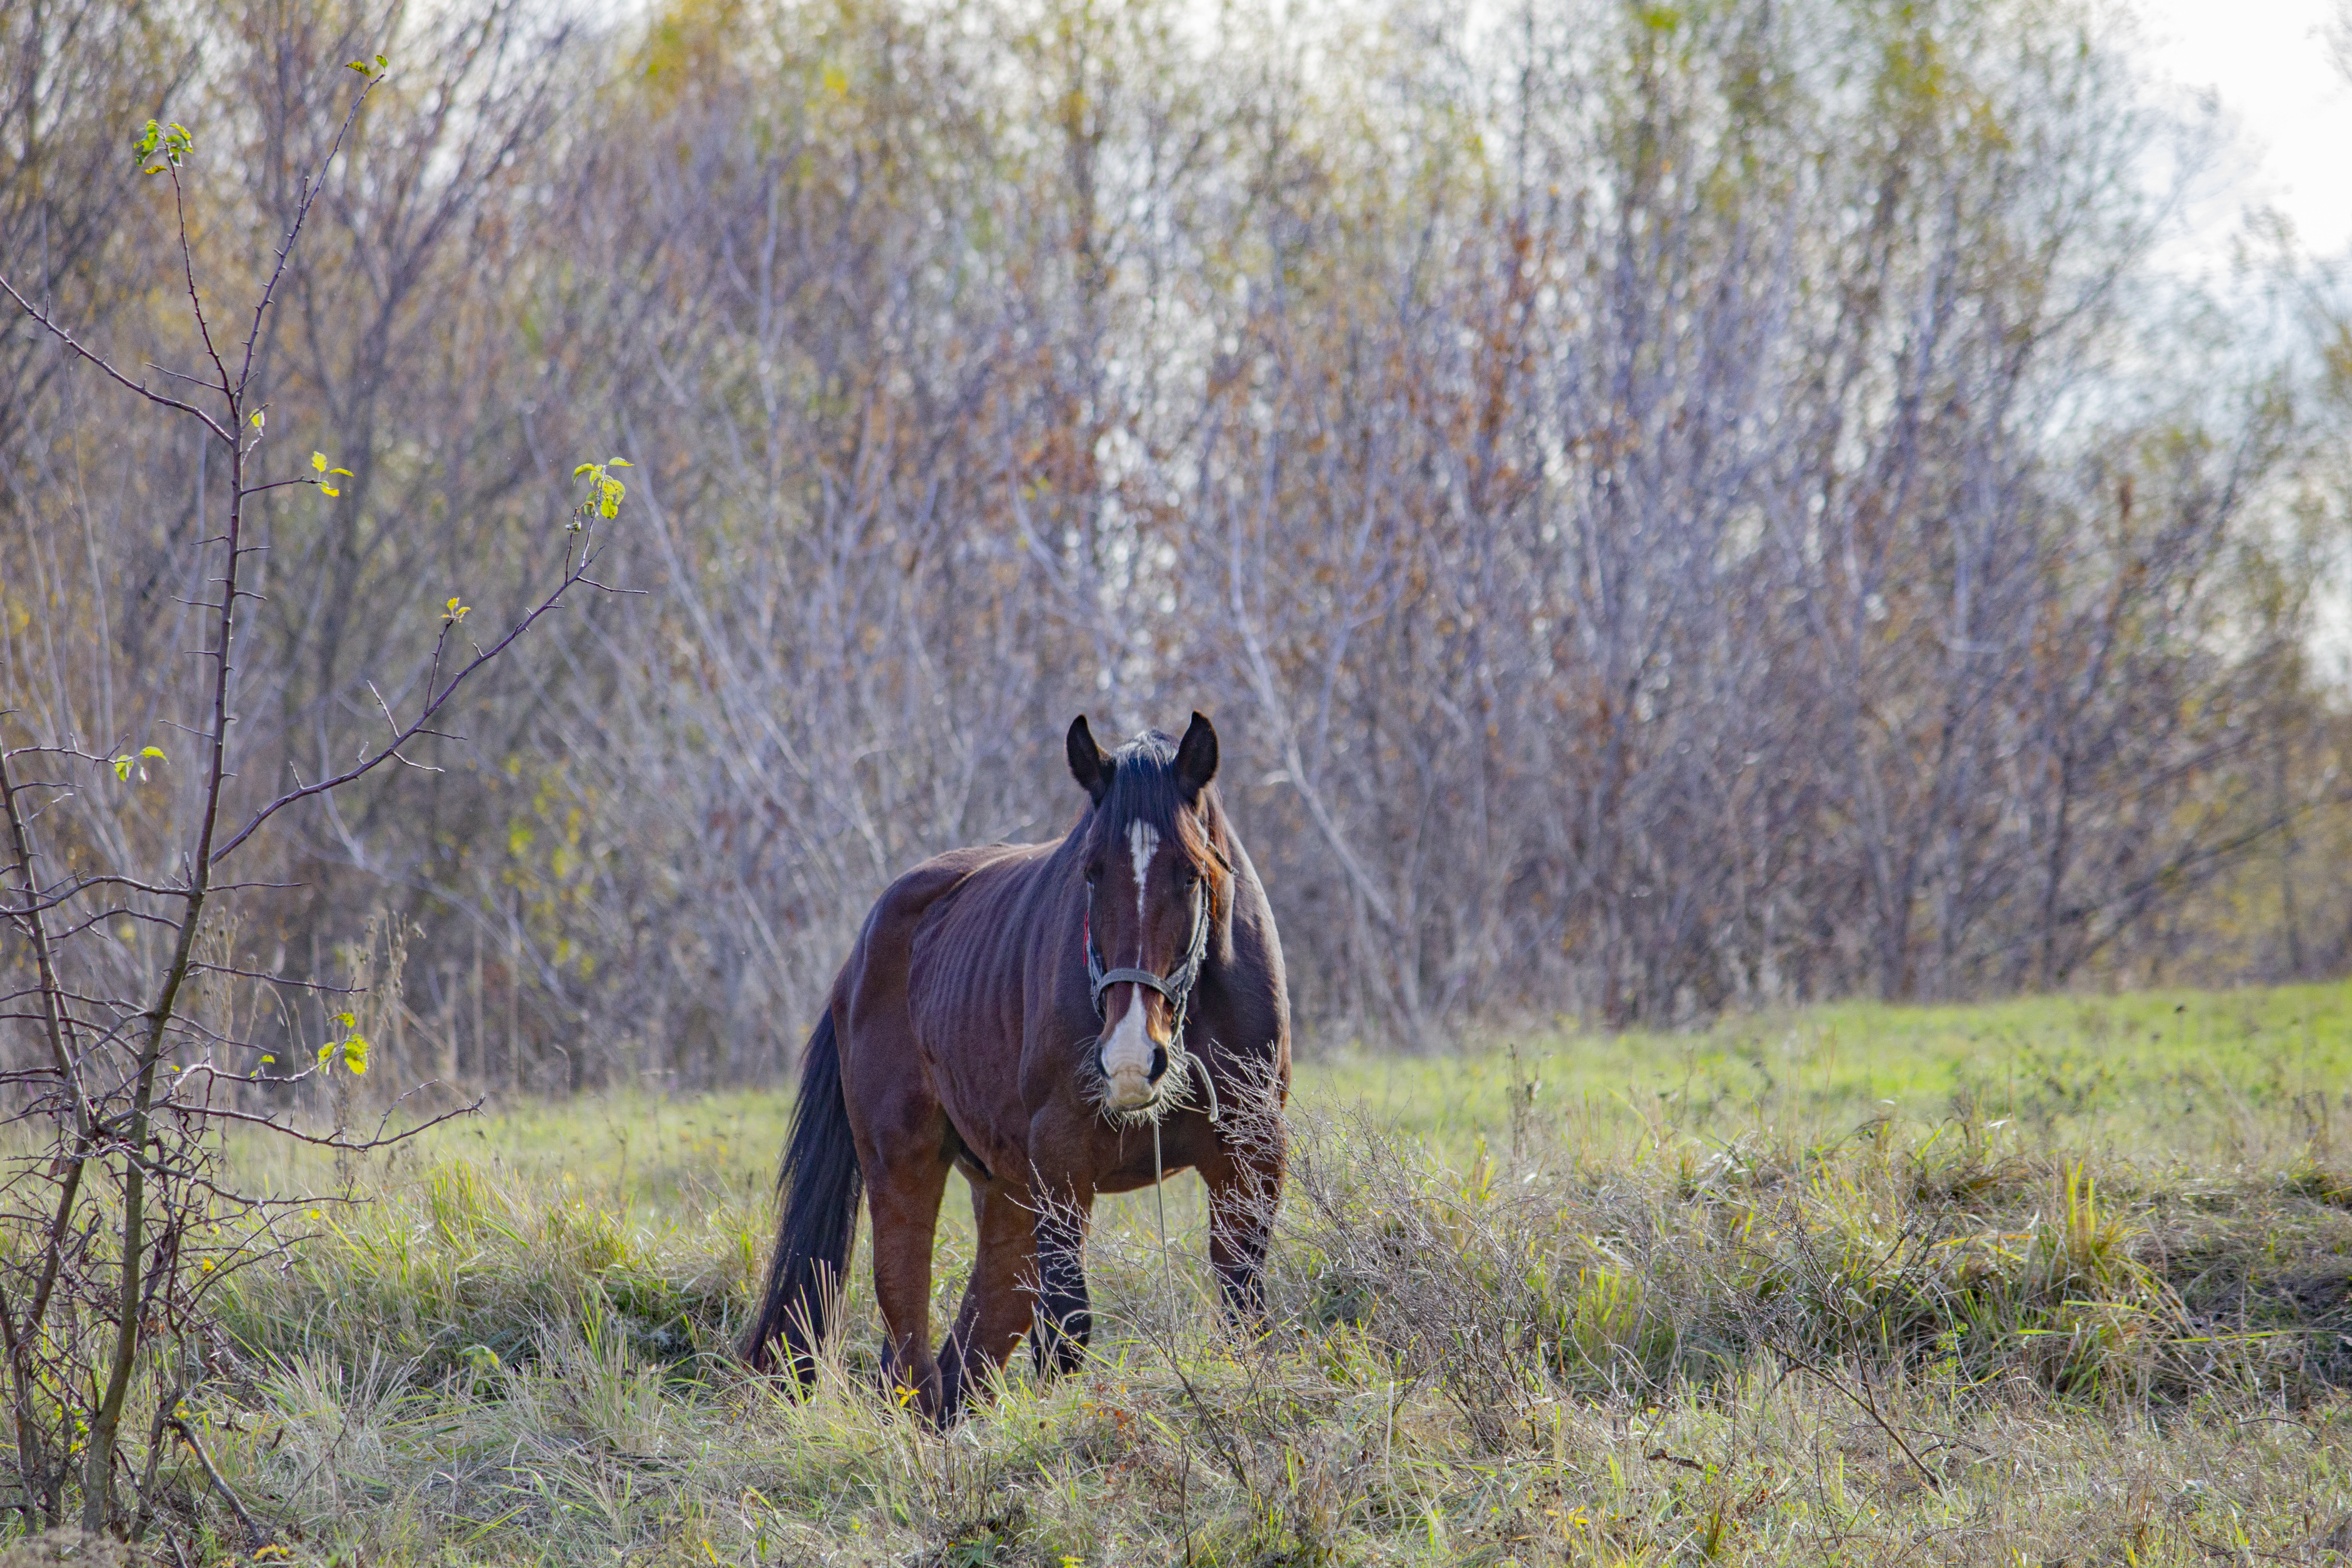
horse, foal, autumn, grass, dry, wildlife, pasture, fauna, ecosystem, horse like mammal, mane, mustang horse, tree, grassland, stallion, prairie, mare, woodland, ecoregion, pack animal, meadow, ranch, grazing, livestock, shrubland, landscape, steppe, national park, field